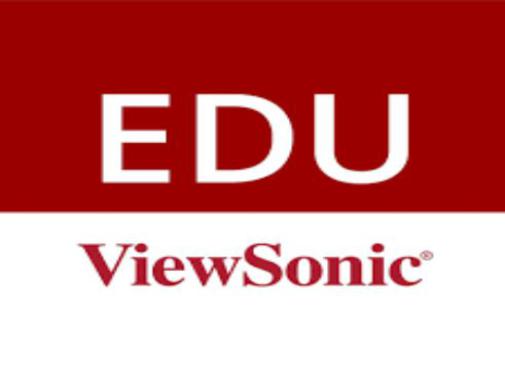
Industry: Electronic